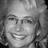
Emotion: happy